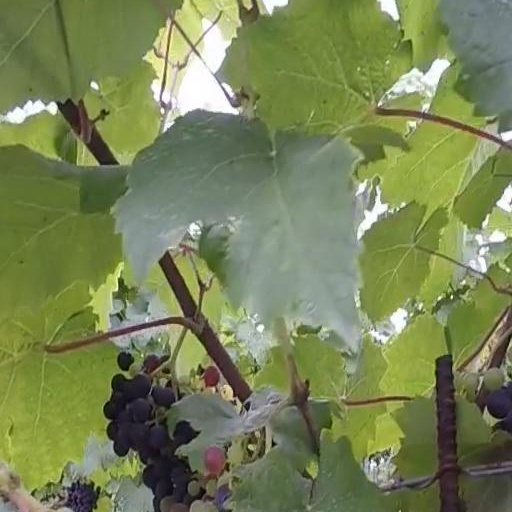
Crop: grape